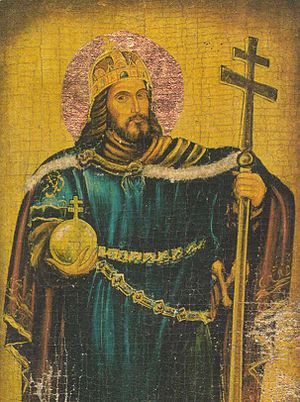
Stefan 1. af Ungarn
Stefan 1. af Ungarn, var Storfyrste over Magyarerne og den første konge af Kongeriget Ungarn.